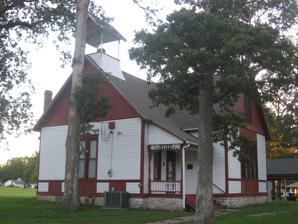
Building: Marissa Academy
Country: United States of America
Year built: 1891
United States historic place Marissa Academy U.S. National Register of Historic Places Show map of Illinois Show map of the United States Location 610 S. Main St., Marissa, Illinois Coordinates 38°14′27″N 89°45′16″W / 38.24083°N 89.75444°W / 38.24083; -89.75444 Area less than one acre Built 1891 ( 1891 ) Architectural style Queen Anne NRHP reference No. 94001267 Added to NRHP October 28, 1994 The Marissa Academy is a historic school building located at 610 S. Main St. in Marissa , Illinois . The building was built in 1891 for the Marissa Academy, a college preparatory academy which had graduated its first class two years prior. The private school was the first college preparatory school in the area. Graduating students at the academy could enroll at Monmouth College without taking a qualifying examination under a special arrangement. In 1900, the academy closed after a public high school opened in Marissa. The building has since been used as a meeting hall for community groups and as additional space for Marissa's elementary school. It is now the headquarters of the Marissa Historical and Genealogical Society. The building was added to the National Register of Historic Places on October 28, 1994. There was a devastating fire on January 15, 2015, which destroyed most of the building and damaged much of the historical artifacts inside.    The historical and genealogical society have set up shop in the old dollar store in Marissa.  As yet they don't have all salvaged items (books, files) back from Smoke Services, but all of the newspaper microfilm and a new reader printer on which to view it are at the new facility. References